Textile arts of the Indigenous peoples of the Americas

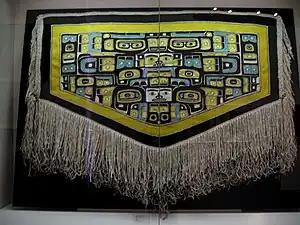
Chilkat blanket in the collection of the University of Alaska Museum of the North, Fairbanks, Alaska

Traditional textiles of Northwest Coast tribes are enjoying a dramatic revival. Chilkat weaving and Ravenstail weaving are regarded as some of the most difficult weaving techniques in the world. A single Chilkat blanket can take an entire year to weave. In both techniques, dog, mountain goat, or sheep wool and shredded cedar bark are combined to create textiles featuring curvilinear formline designs. Tlingit weaver Jennie Thlunaut (1892–1986) was instrumental in this revival.